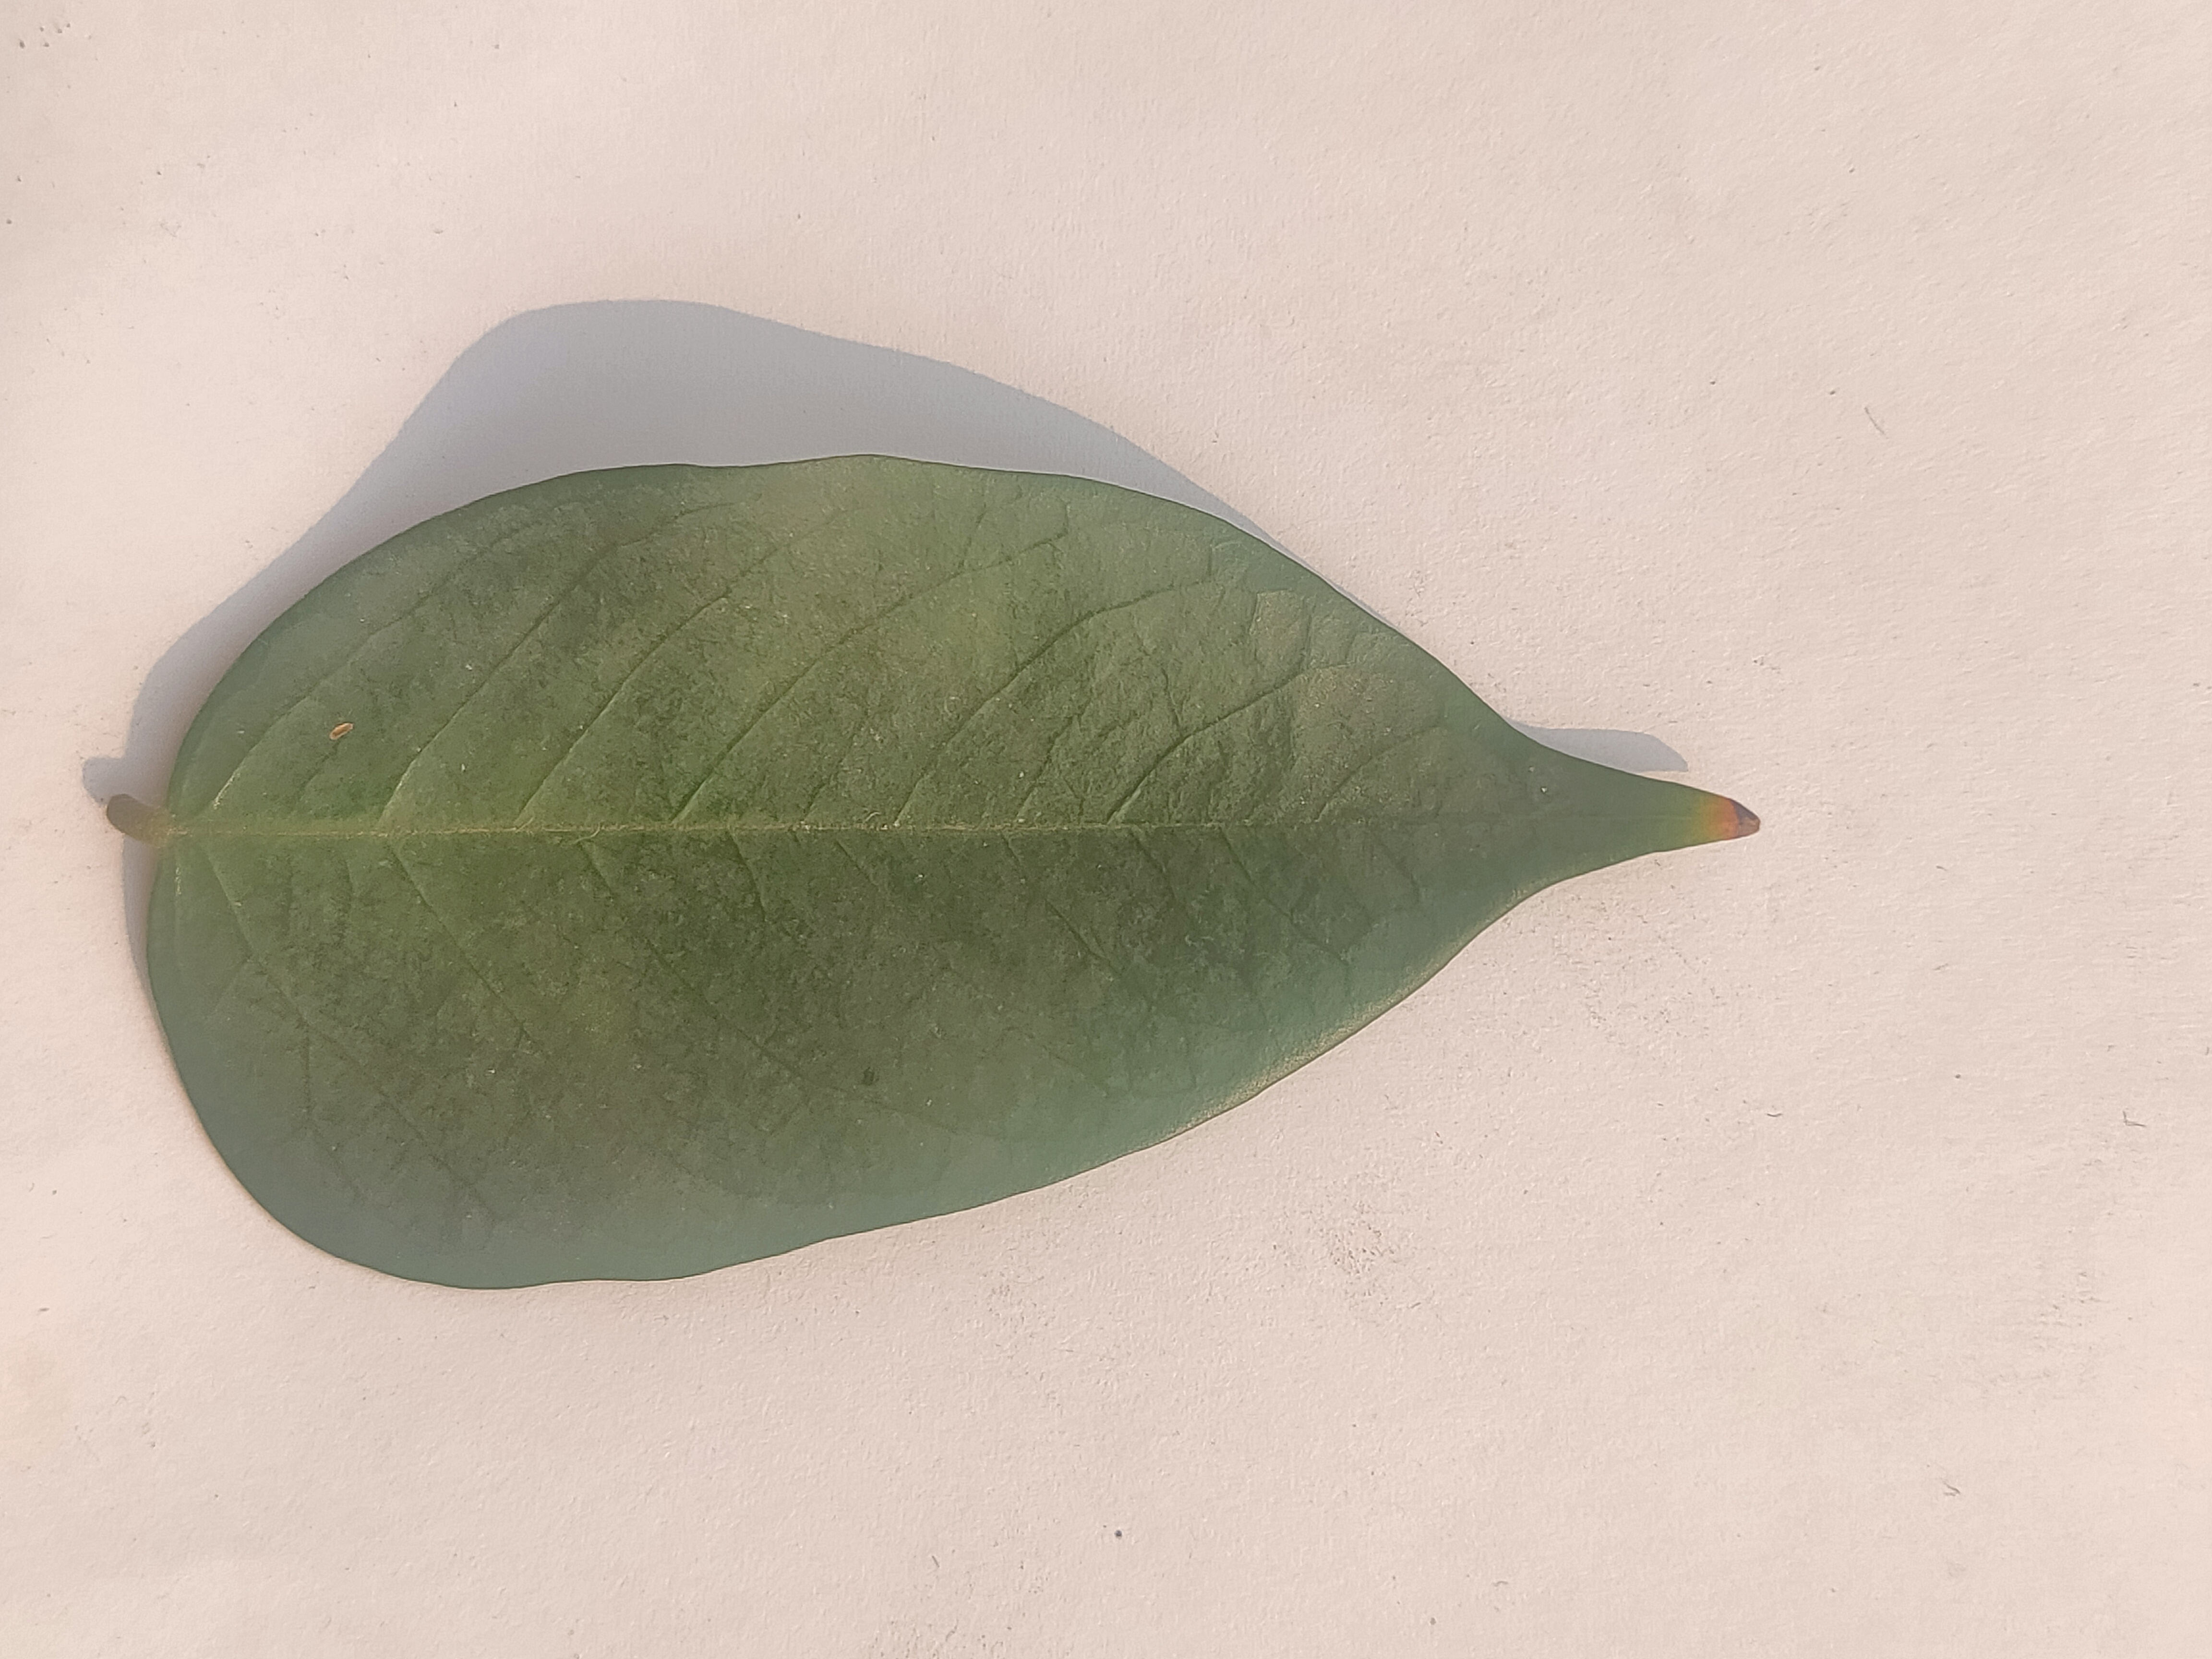
Leaf variety: Star Fruit